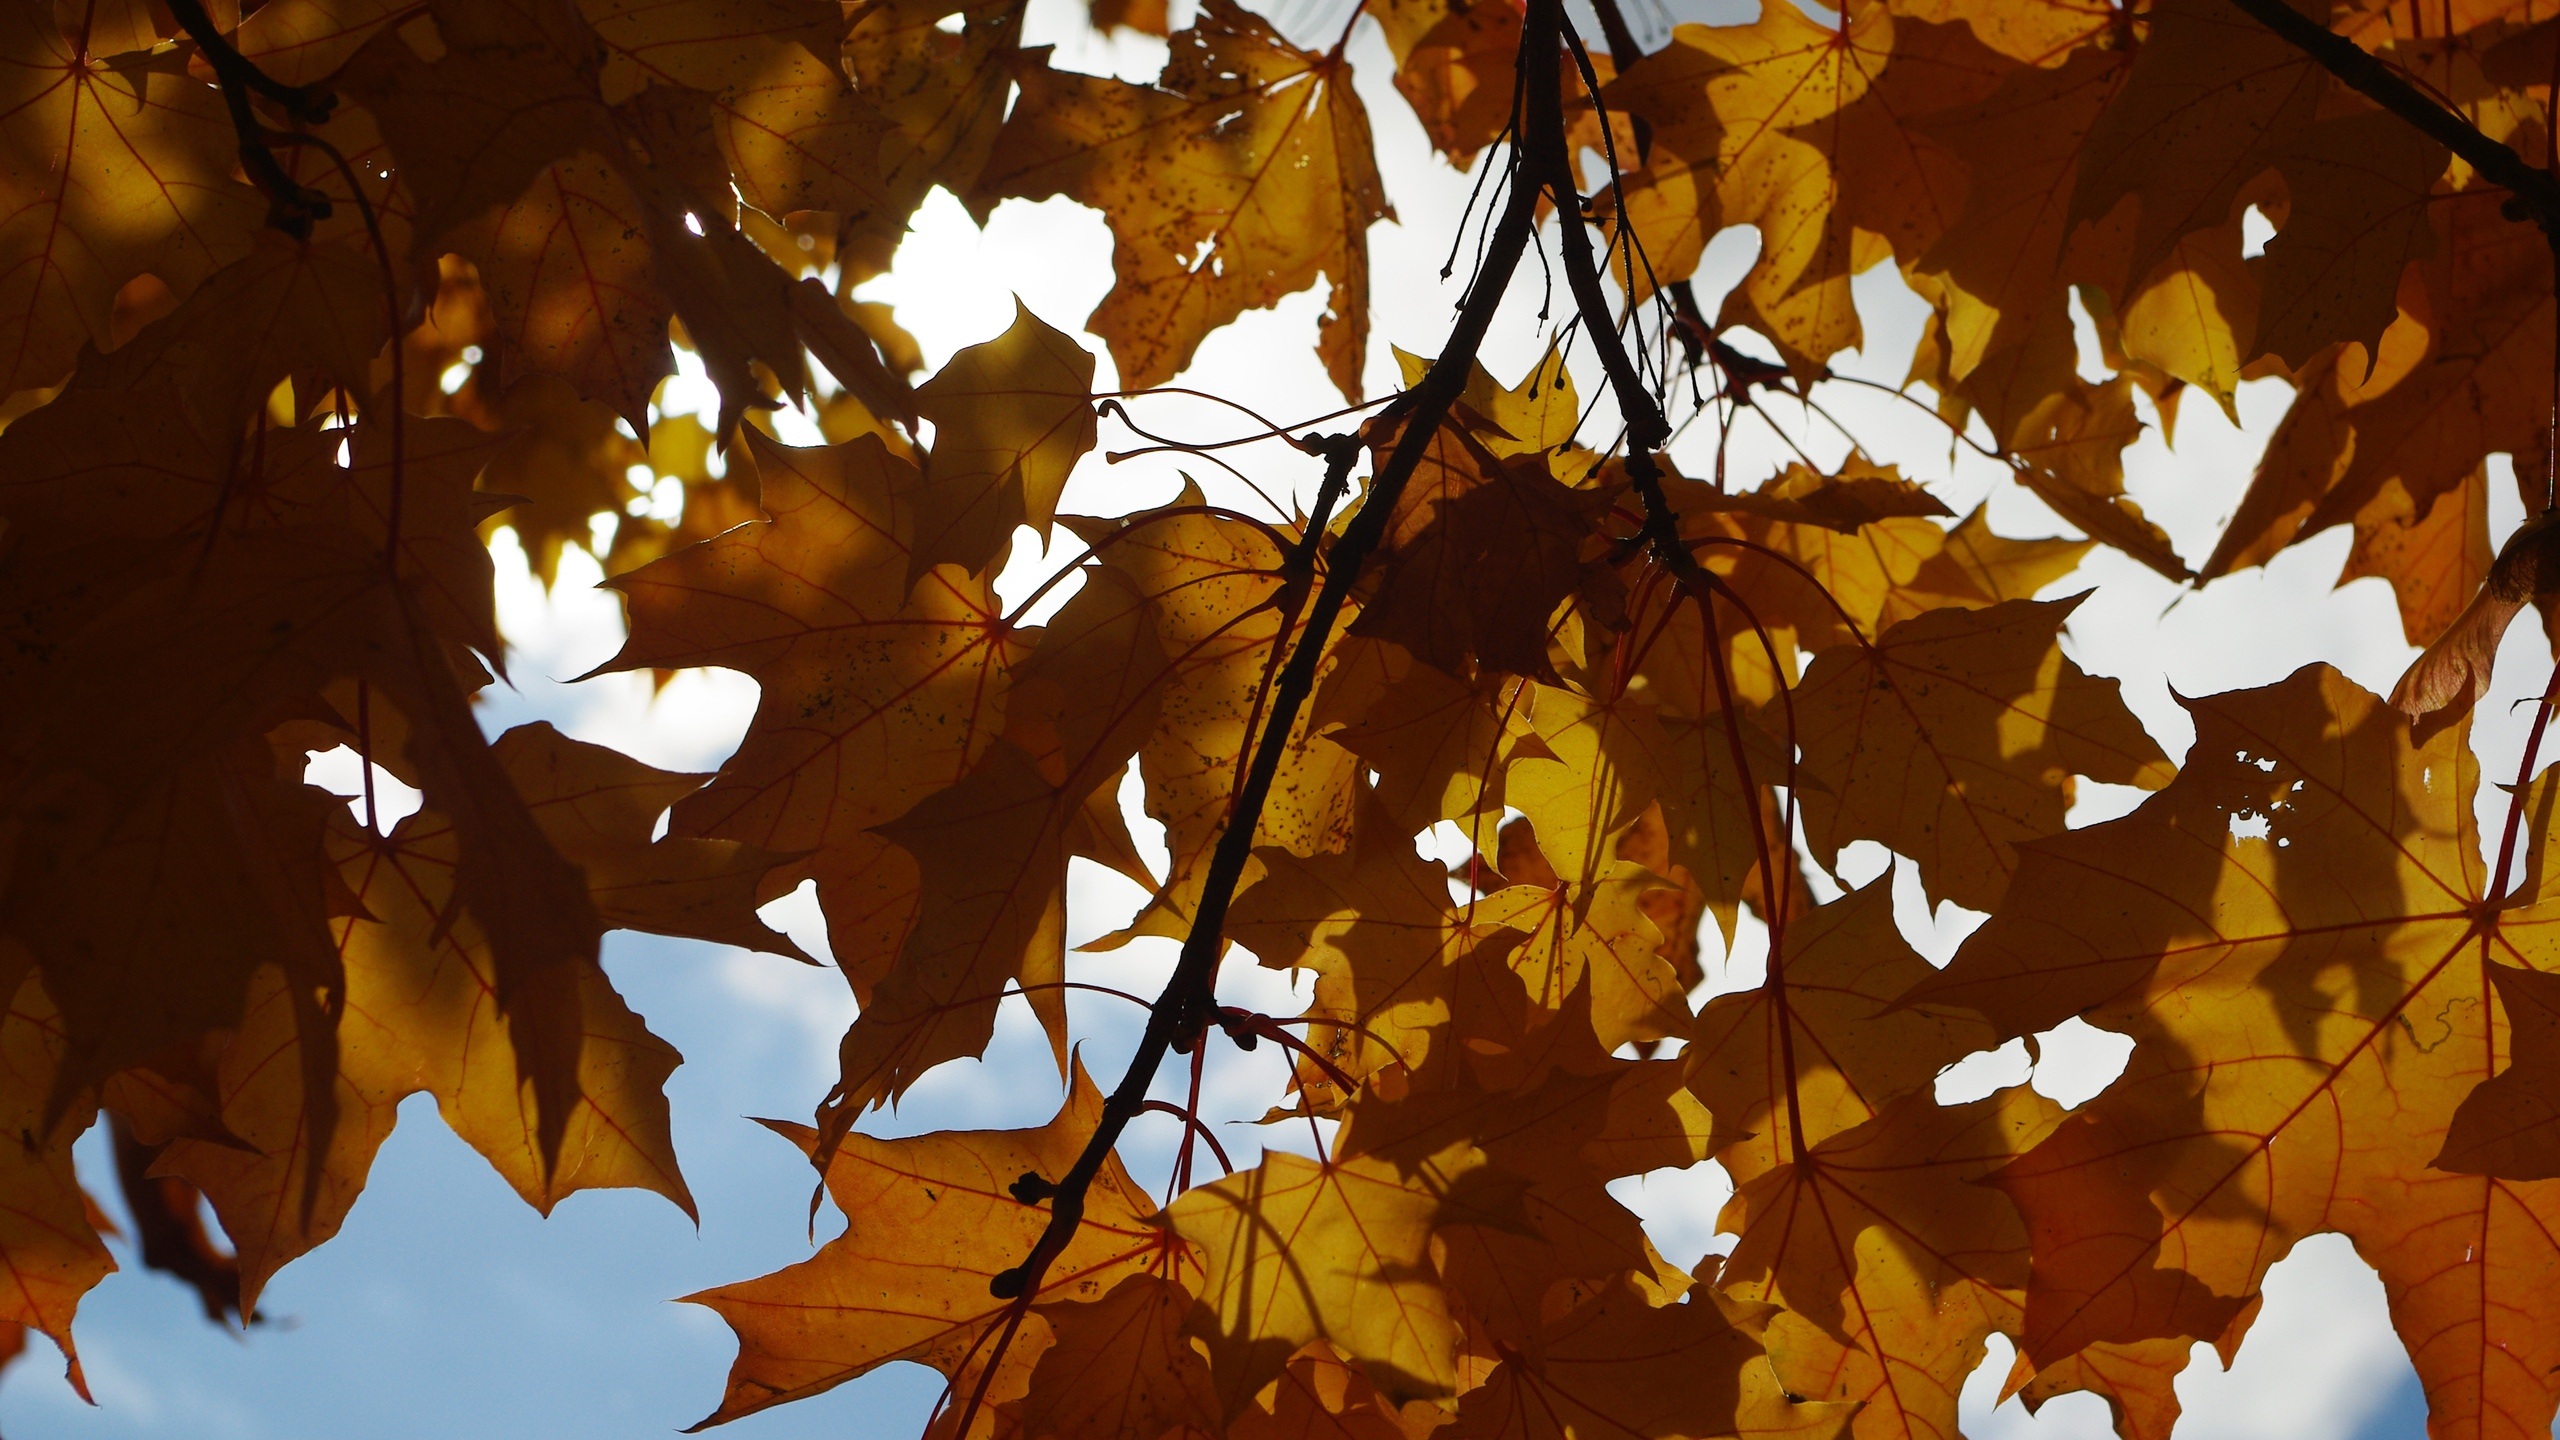
tree, branch, plant, sky, sun, sunlight, leaf, reflection, autumn, season, maple tree, maple leaf, leaves, flowering plant, woody plant